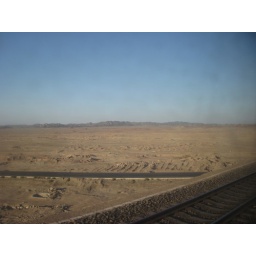
View from train window in the morning